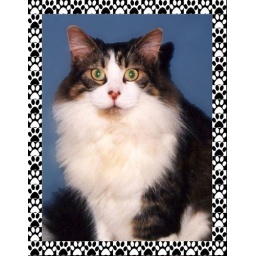
Mitzi sitting up photo with a checkered cat paw frame; framing done in the reverse